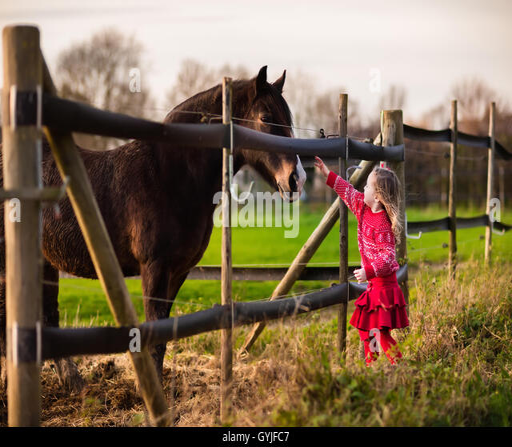
family on a farm in autumn .